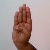
The image shows a hand gesture representing the letter 'B' in Indian Sign Language.